History of Sydney FC

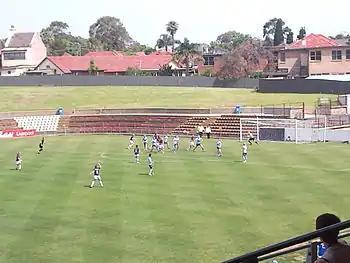
Sydney FC W-League V Perth Glory W-League at Leichhardt Oval

The second season of the W-League was much better for the Harbourside club. They welcomed 2 new foreign signings, Danish internationals Julie Rydahl Bukh and Cathrine Paaske-Sørensen who both brought much valuable experience to the club. The addition of these two players helped Sydney to claim the minor premiership in the W-League for the first time, and also went on to becoming Champions, defeating previous season's champions Brisbane Roar 3–2 at Toyota Park.